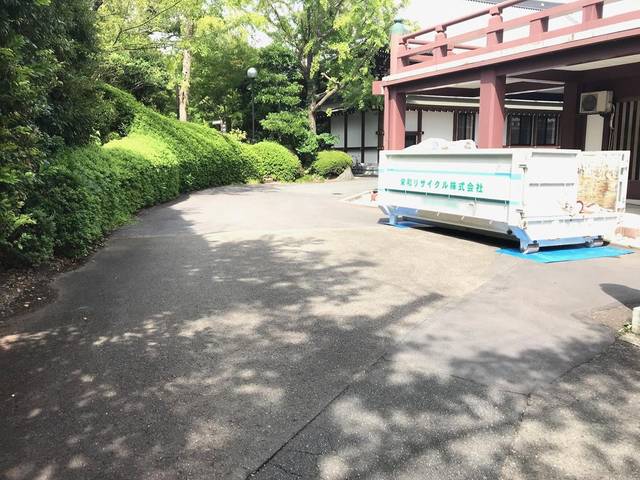
Region: Japan
Coordinates: 35.658, 139.748